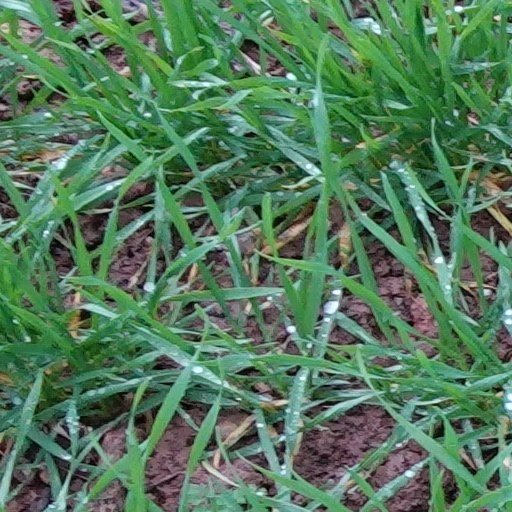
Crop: wheat